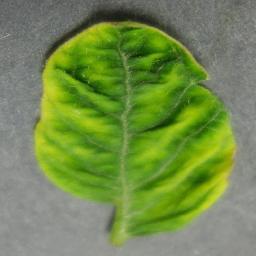
Label: Tomato___Tomato_Yellow_Leaf_Curl_Virus